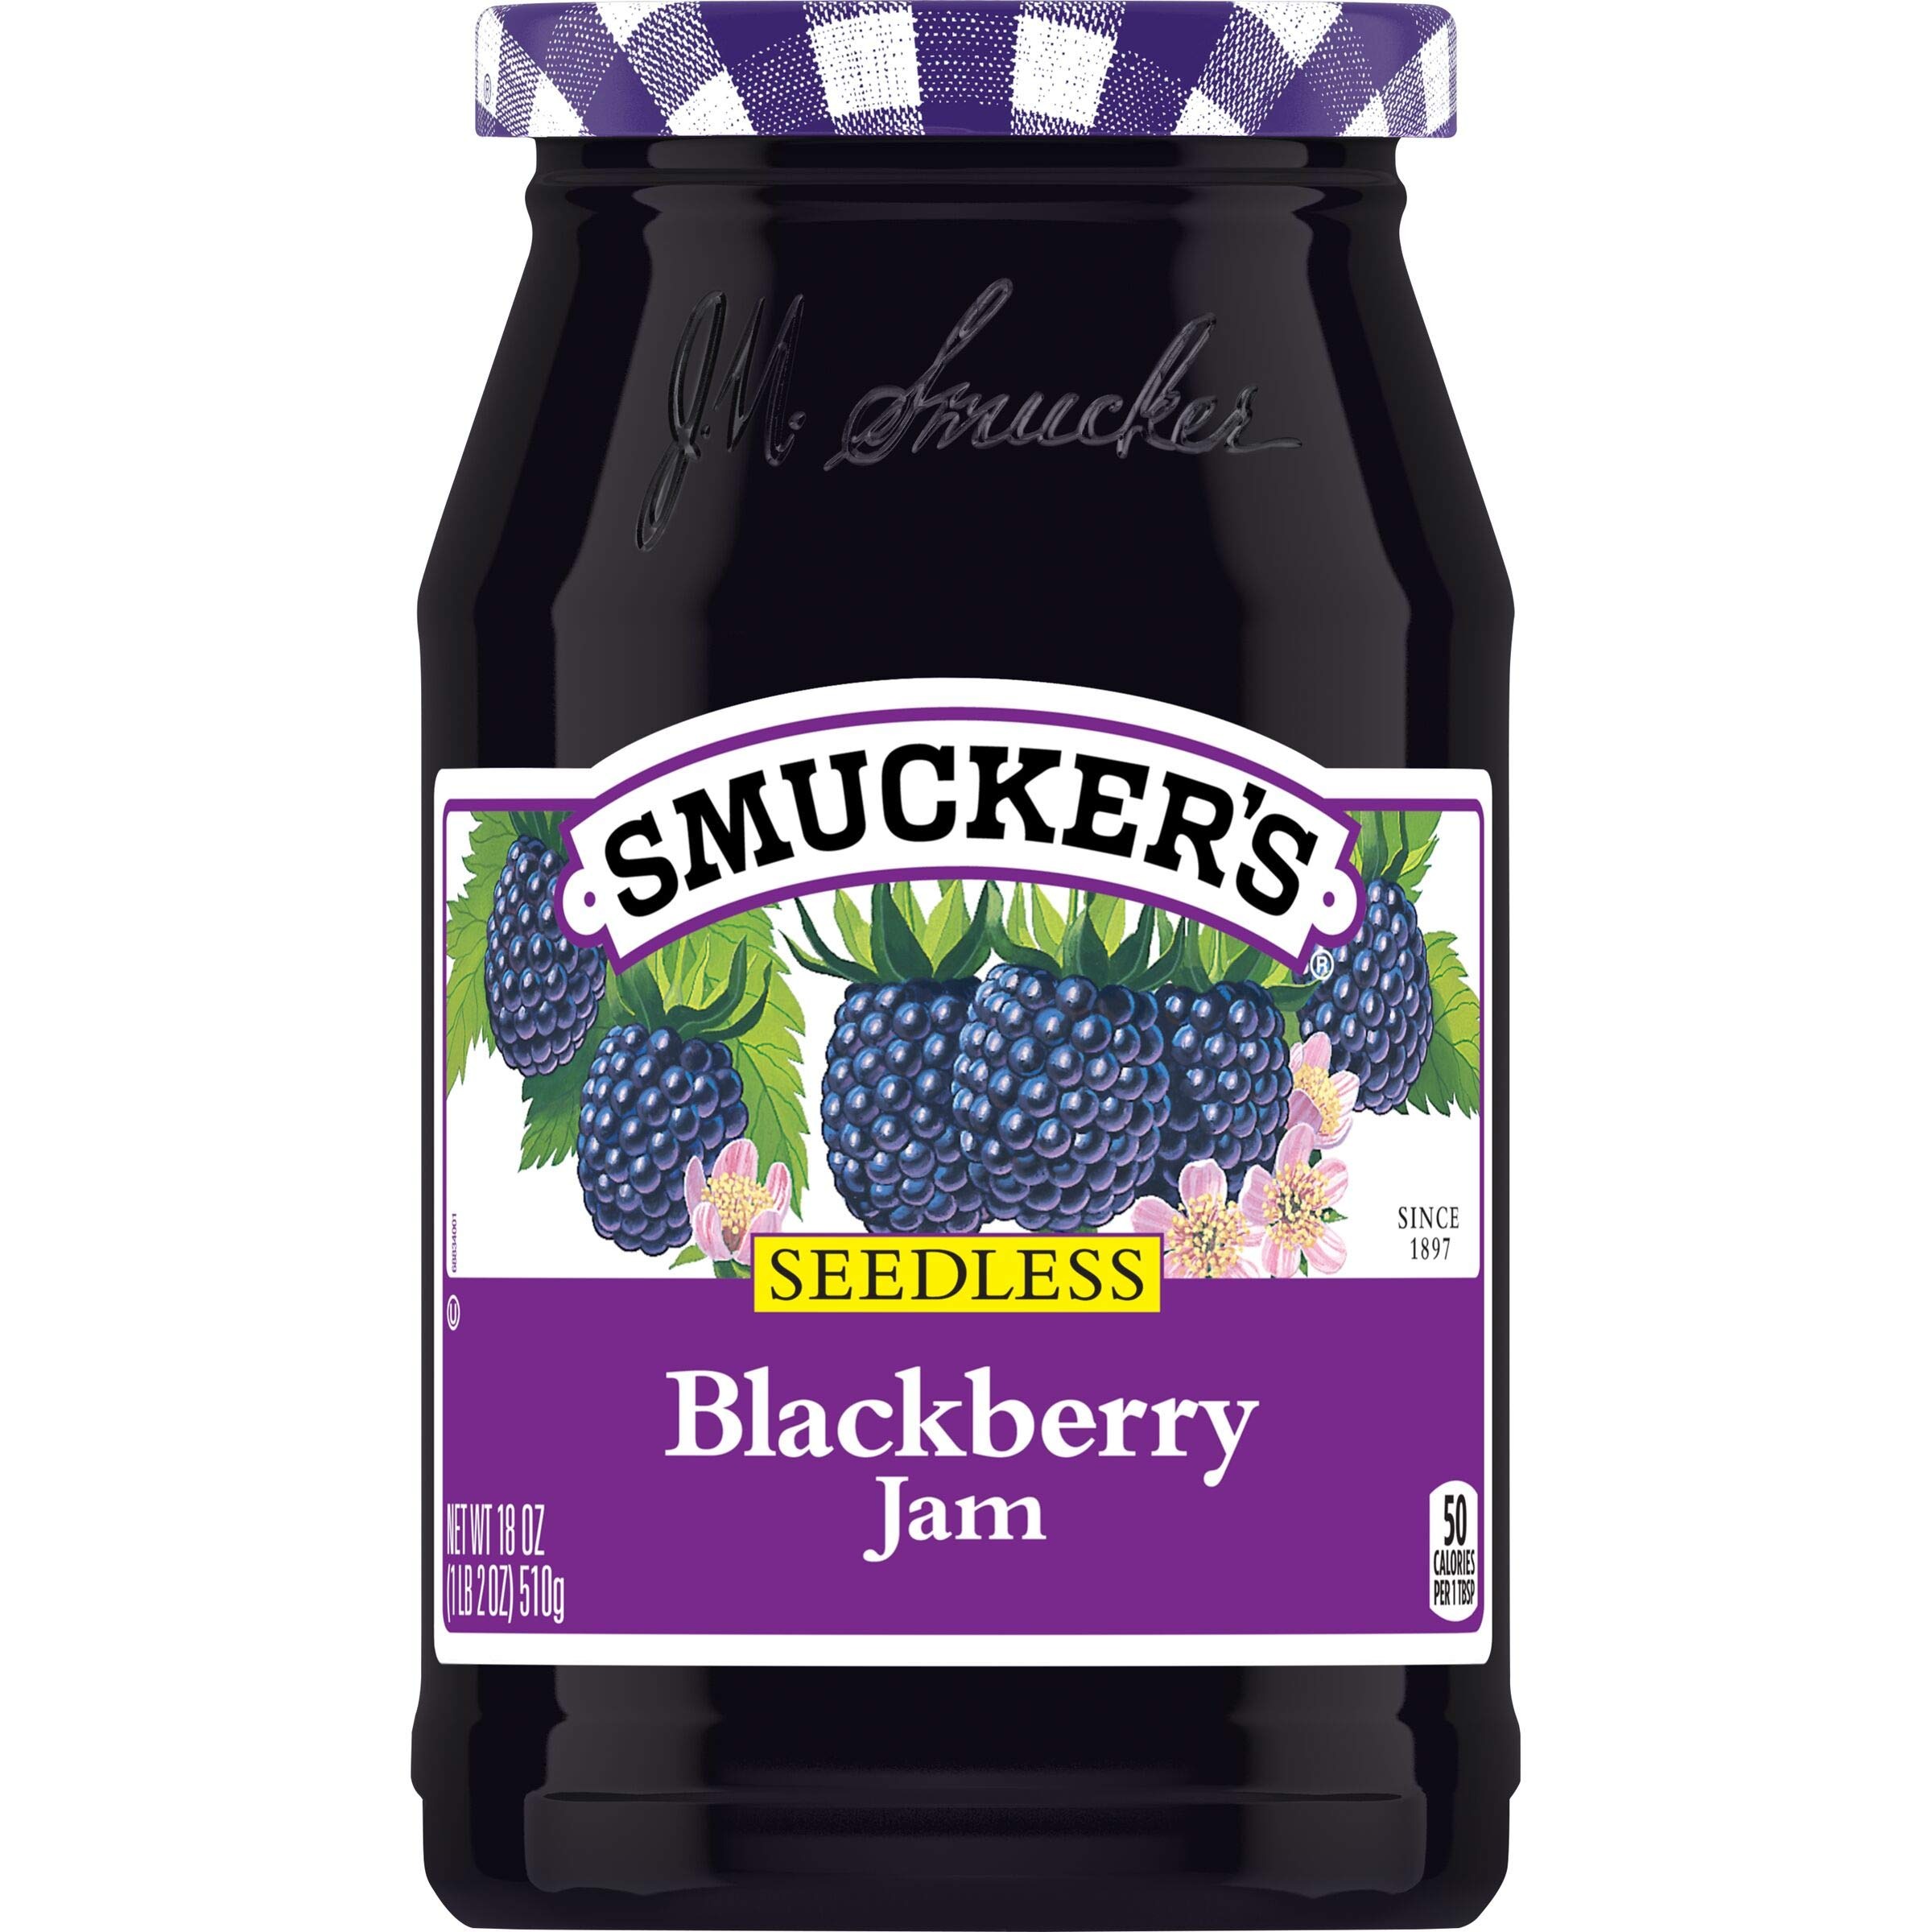
Item Name: Smucker's Seedless Blackberry Jam, 18 Ounces
Bullet Point 1: Contains 1- 18 Ounce Jar of Smucker's Seedless Blackberry Jam
Bullet Point 2: Complex and tangy blackberry flavor in a seedless jam
Bullet Point 3: Easy to spread
Bullet Point 4: Partner with peanut butter for a classic PB and J
Bullet Point 5: Spread on a scone, add to oatmeal, or use as a sauté base for chicken
Value: 510.0
Unit: gramm

Price: 4.99